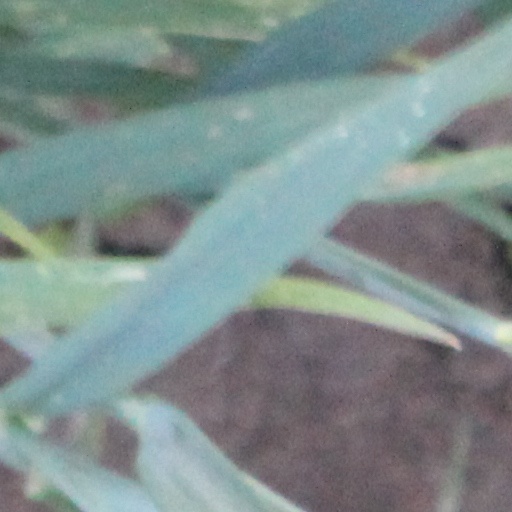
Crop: wheat